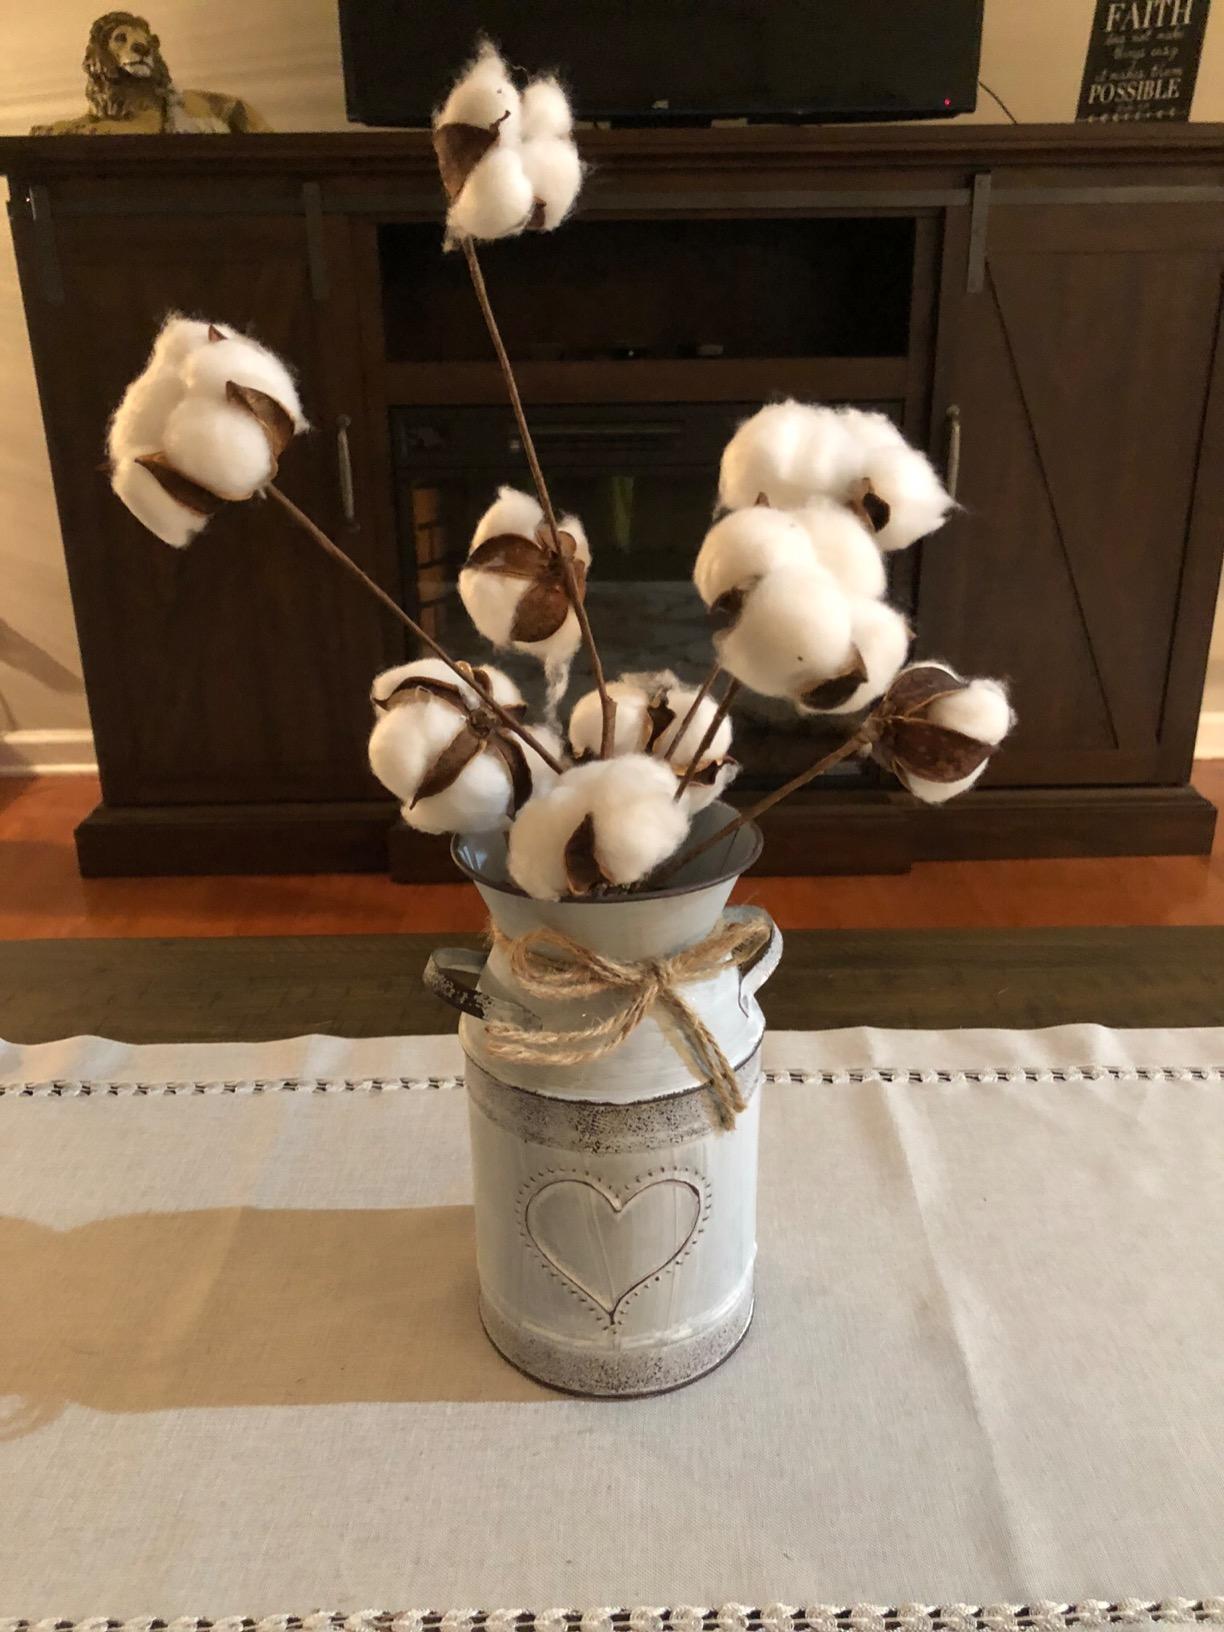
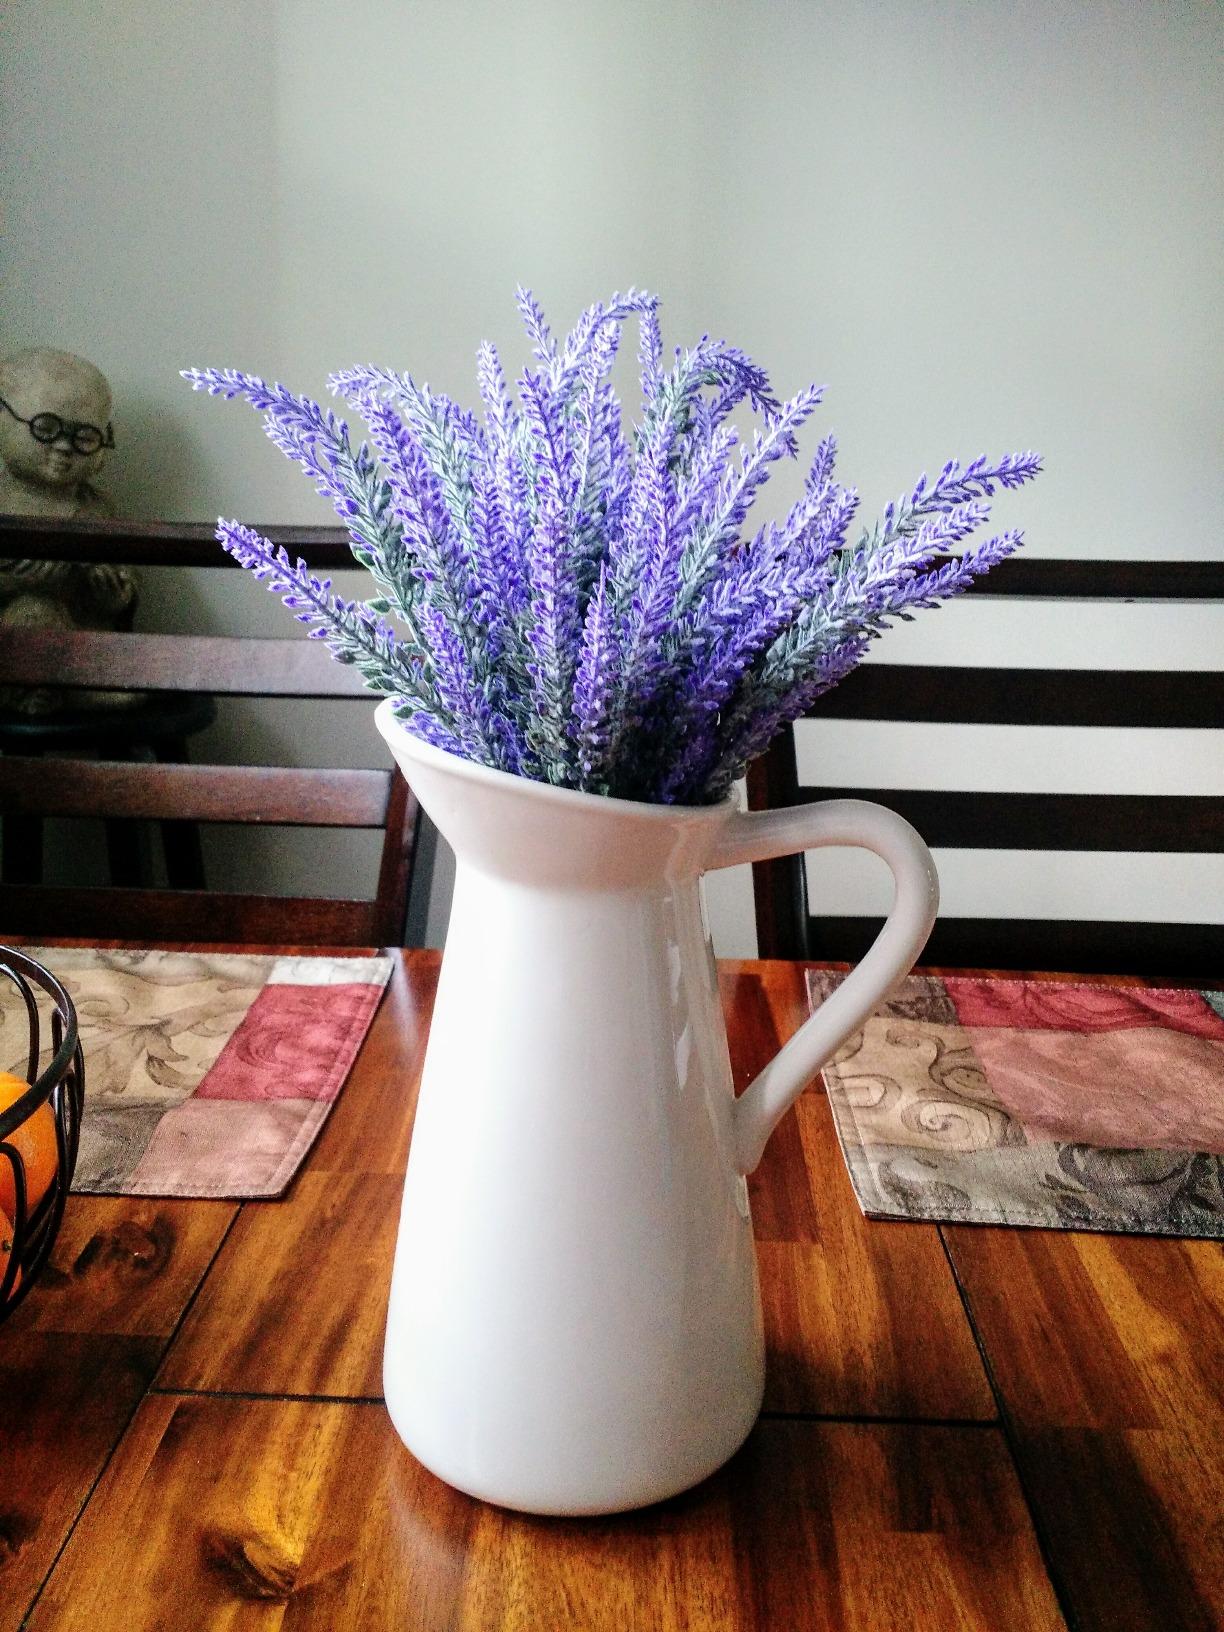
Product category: vase
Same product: no